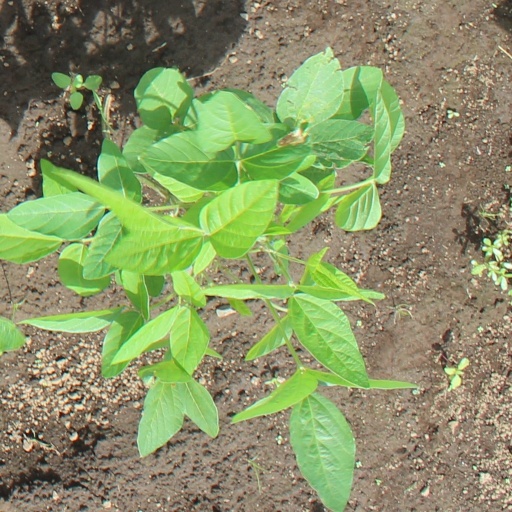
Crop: soybean